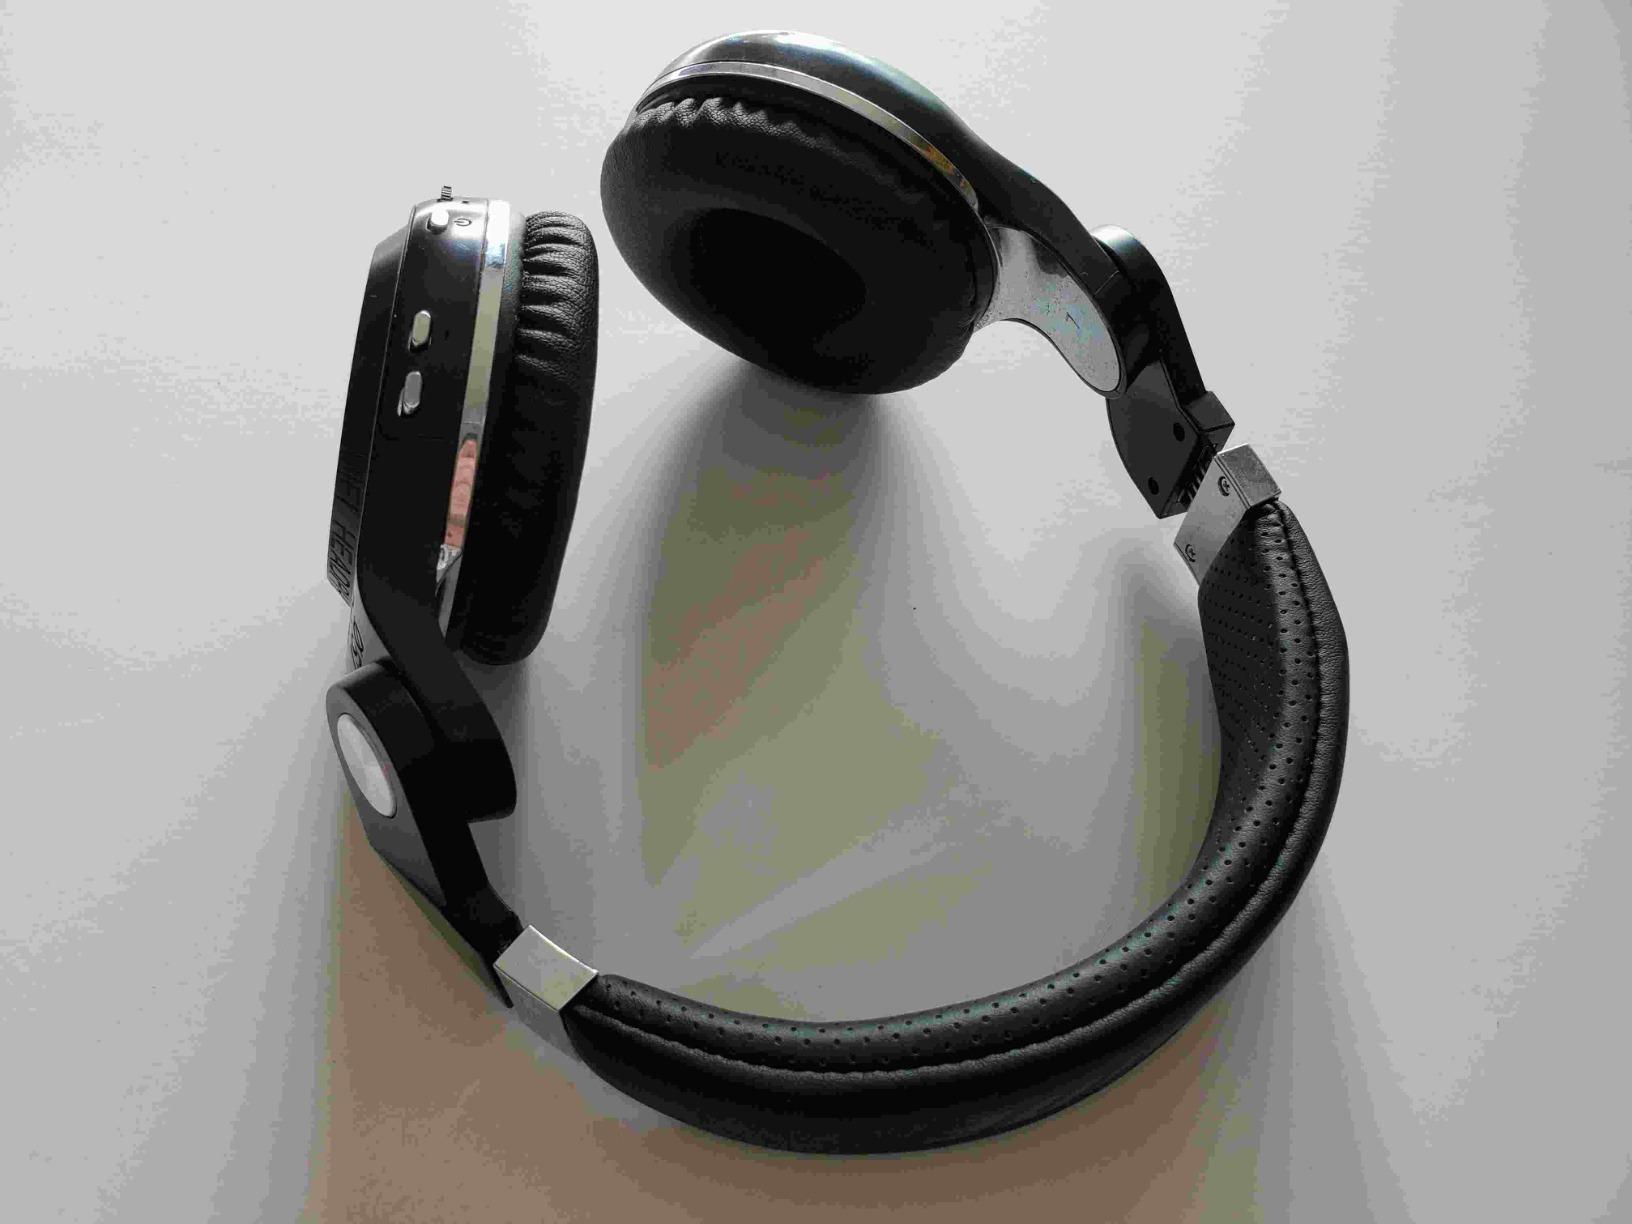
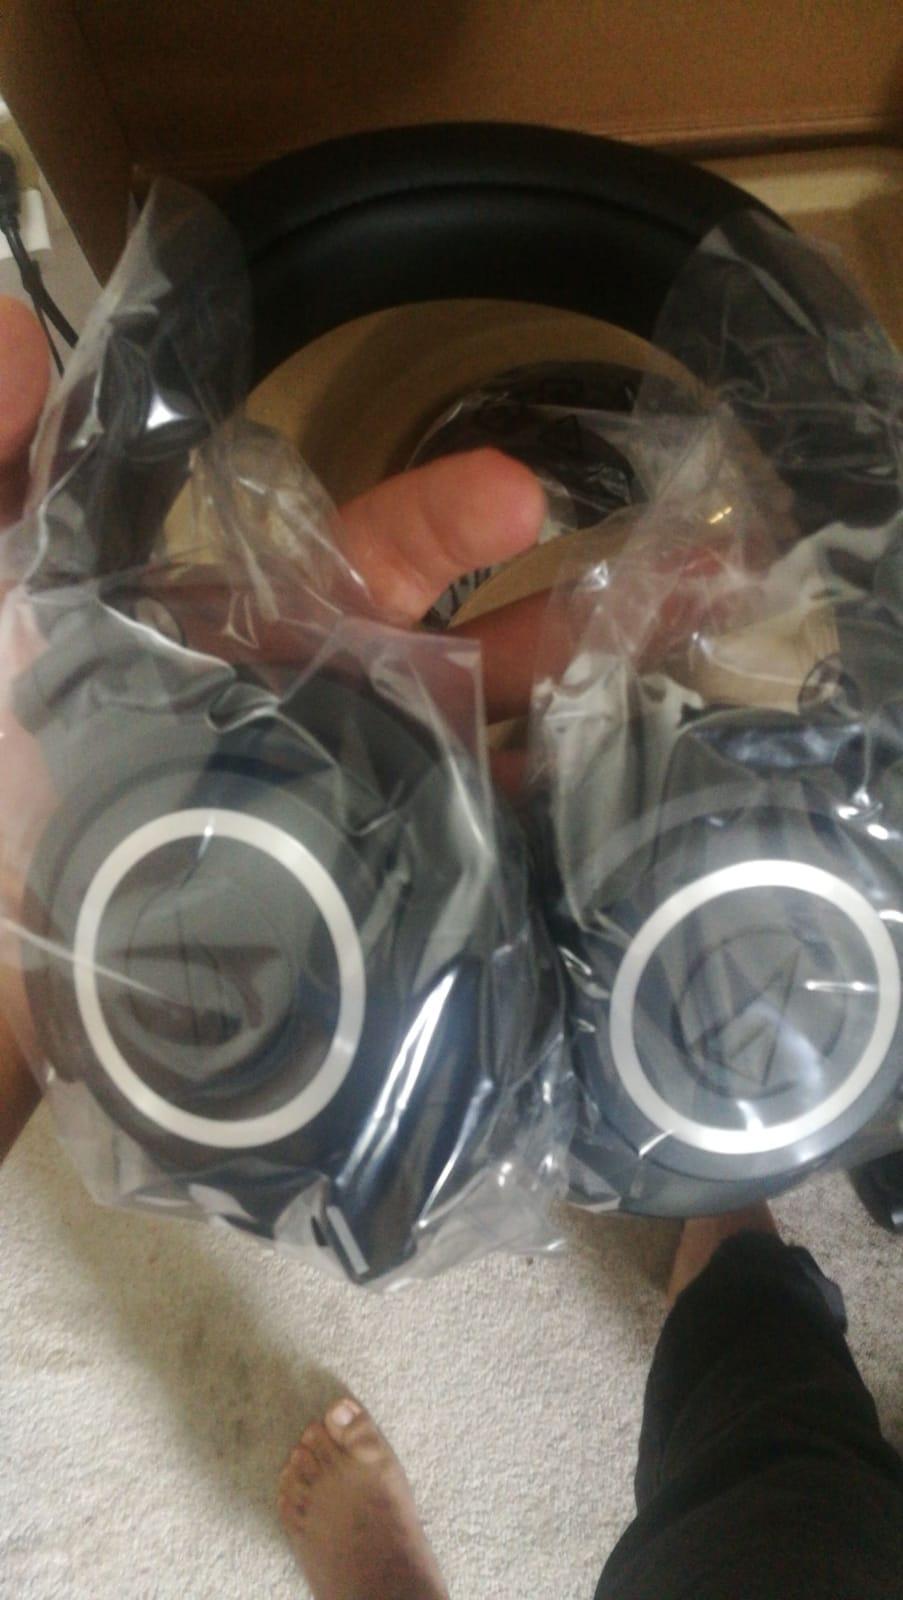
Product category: headphones
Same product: no